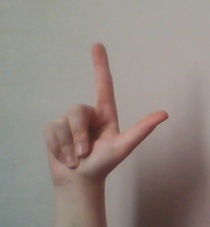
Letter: laam